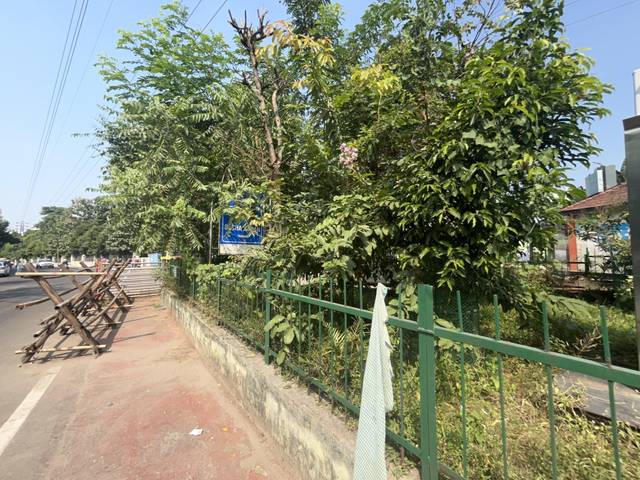
Region: India
Coordinates: 20.272, 85.829